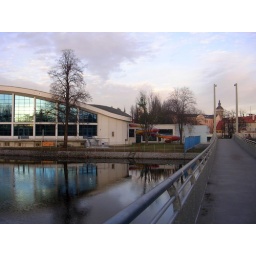
Pool on left (with awesome water slide) and bridge over the river